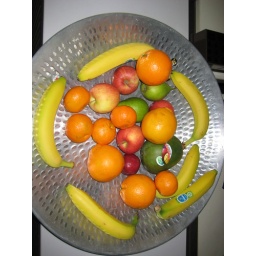
Fruit basket in office